Crash Boom Bang!

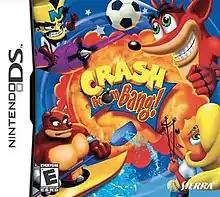
North American box art depicts, in clockwise order, Crash, Coco, Crunch, and Cortex

Crash Boom Bang!, known in Japan as Crash Bandicoot Festival, is a party video game developed by Dimps and published by Vivendi Universal Games for the Nintendo DS. It was released in Japan in July 2006, North America and Europe in October 2006 and Australia in November 2006; the international releases were published under the Sierra Entertainment brand.